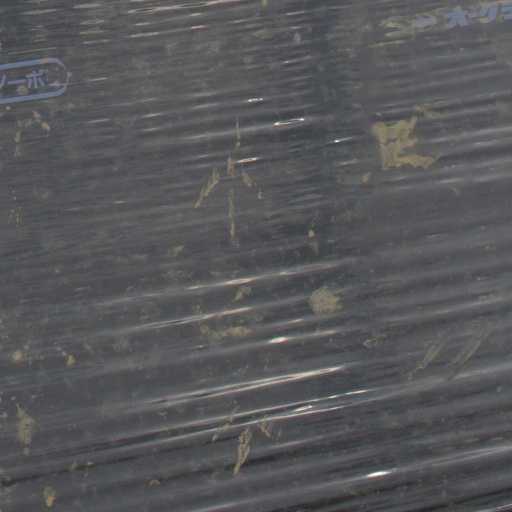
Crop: Jerusalem artichoke